Port Mann Bridge

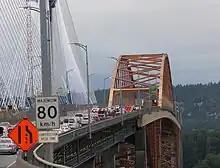
The old Port Mann Bridge with its replacement rising beside it

On January 31, 2006, the British Columbia Ministry of Transportation introduced the Gateway Program as a means to address growing congestion. The project originally envisioned twinning the Port Mann Bridge by building a second bridge adjacent to it, but the project was changed to building a 10-lane replacement bridge, planned to be the widest in the world, and demolishing the original bridge. While the old bridge was found to be in "excellent shape, it is a fracture-critical structure with a tension member that runs the full length of the bridge. If that fractures anywhere, the bridge’s structural safety can be compromised heavily...There is no built-in redundancy [in this type of bridge]. It only takes a little undetected fatigue crack to grow for 10 years and then a member eventually just snaps through one cold morning when the wrong size truck rolls over it”.